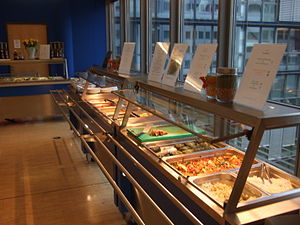
Kantine
Kantine i virksomheden Google.
En kantine er et spisested med selvbetjening og sædvanligvis beregnet for en begrænset kreds af brugere.